Dreyse M1907

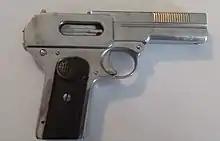
A nickel plated Dreyse m1907

The Dreyse Model 1907 is a semi-automatic pistol designed by Louis Schmeisser. The gun was named after Nikolaus von Dreyse, the designer and inventor of the Dreyse Needle Gun. The Waffenfabrik von Dreyse company was acquired by Rheinische Metallwaren & Maschinenfabrik Sömmerda in 1901, although the Dreyse Model pistols were marketed under the Dreyse name.